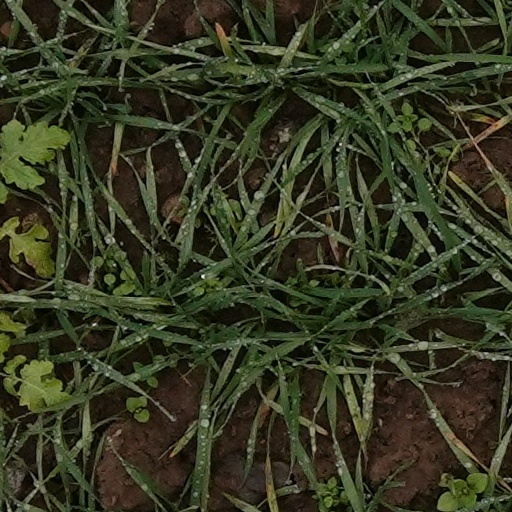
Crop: wheat